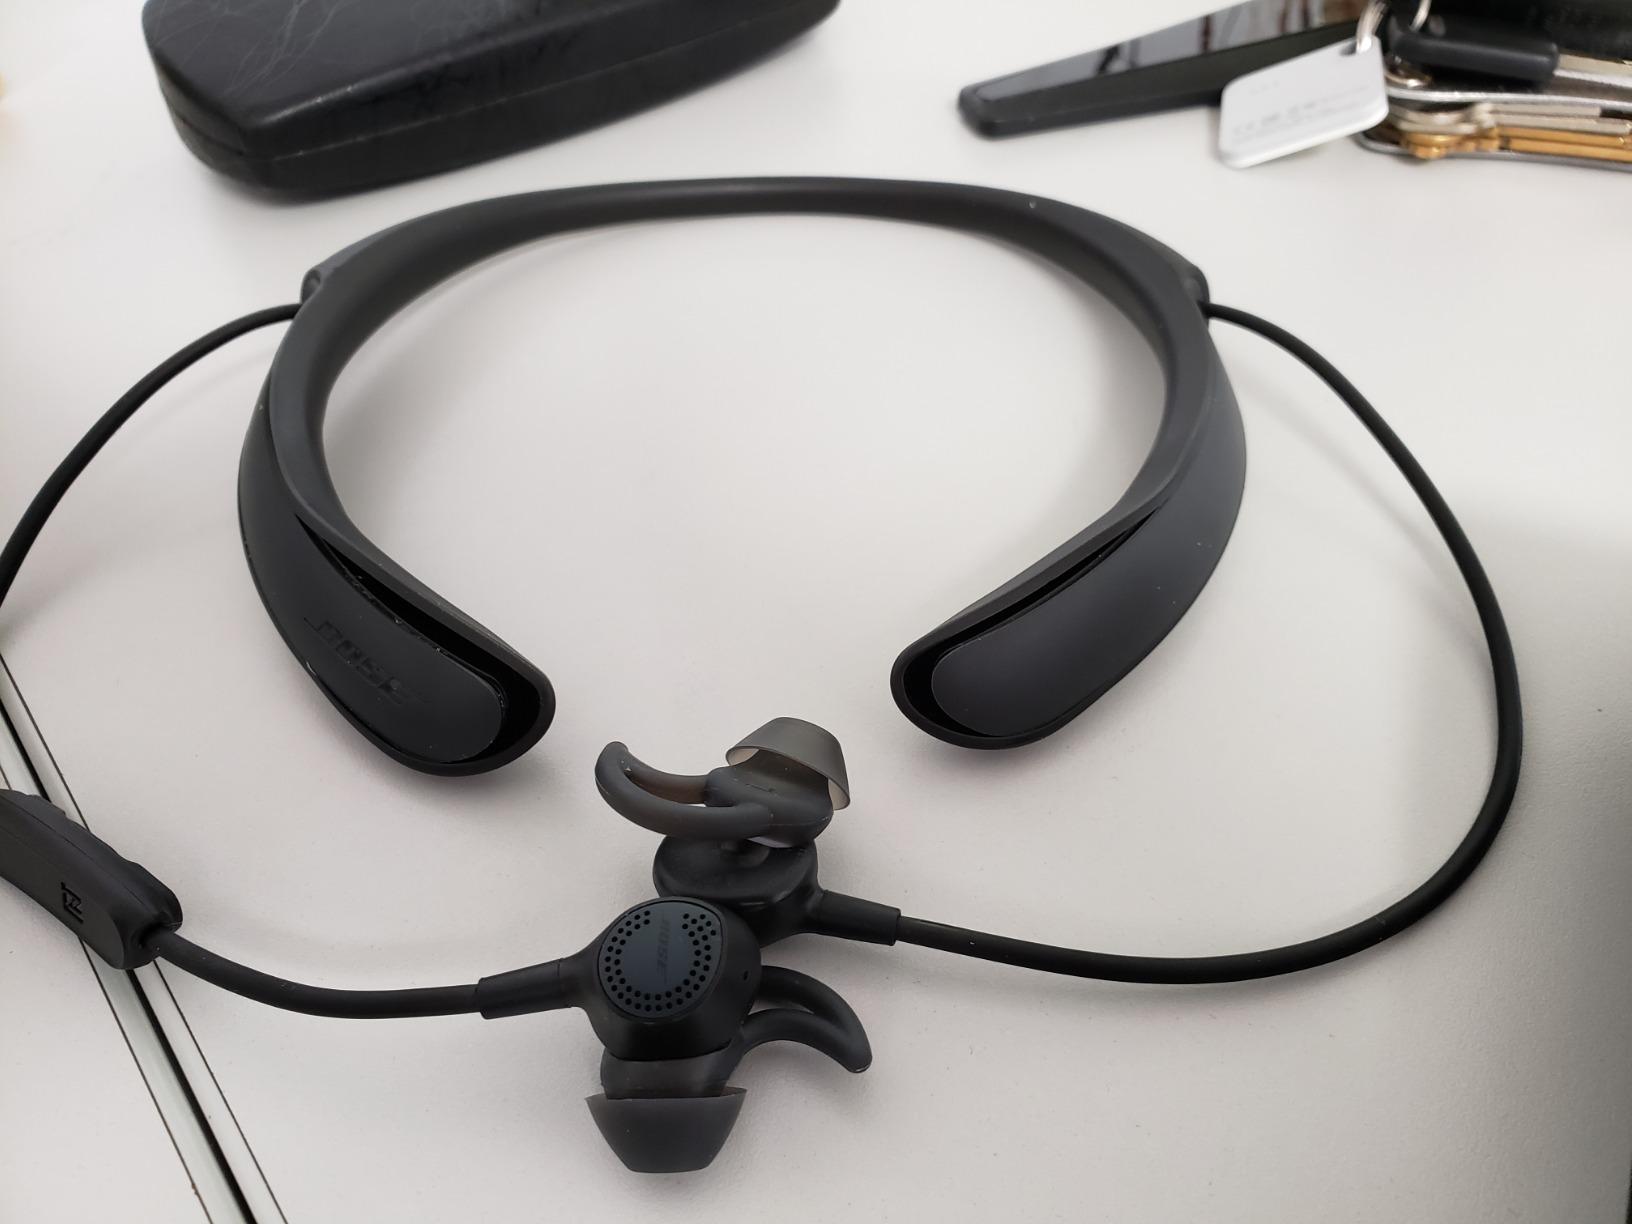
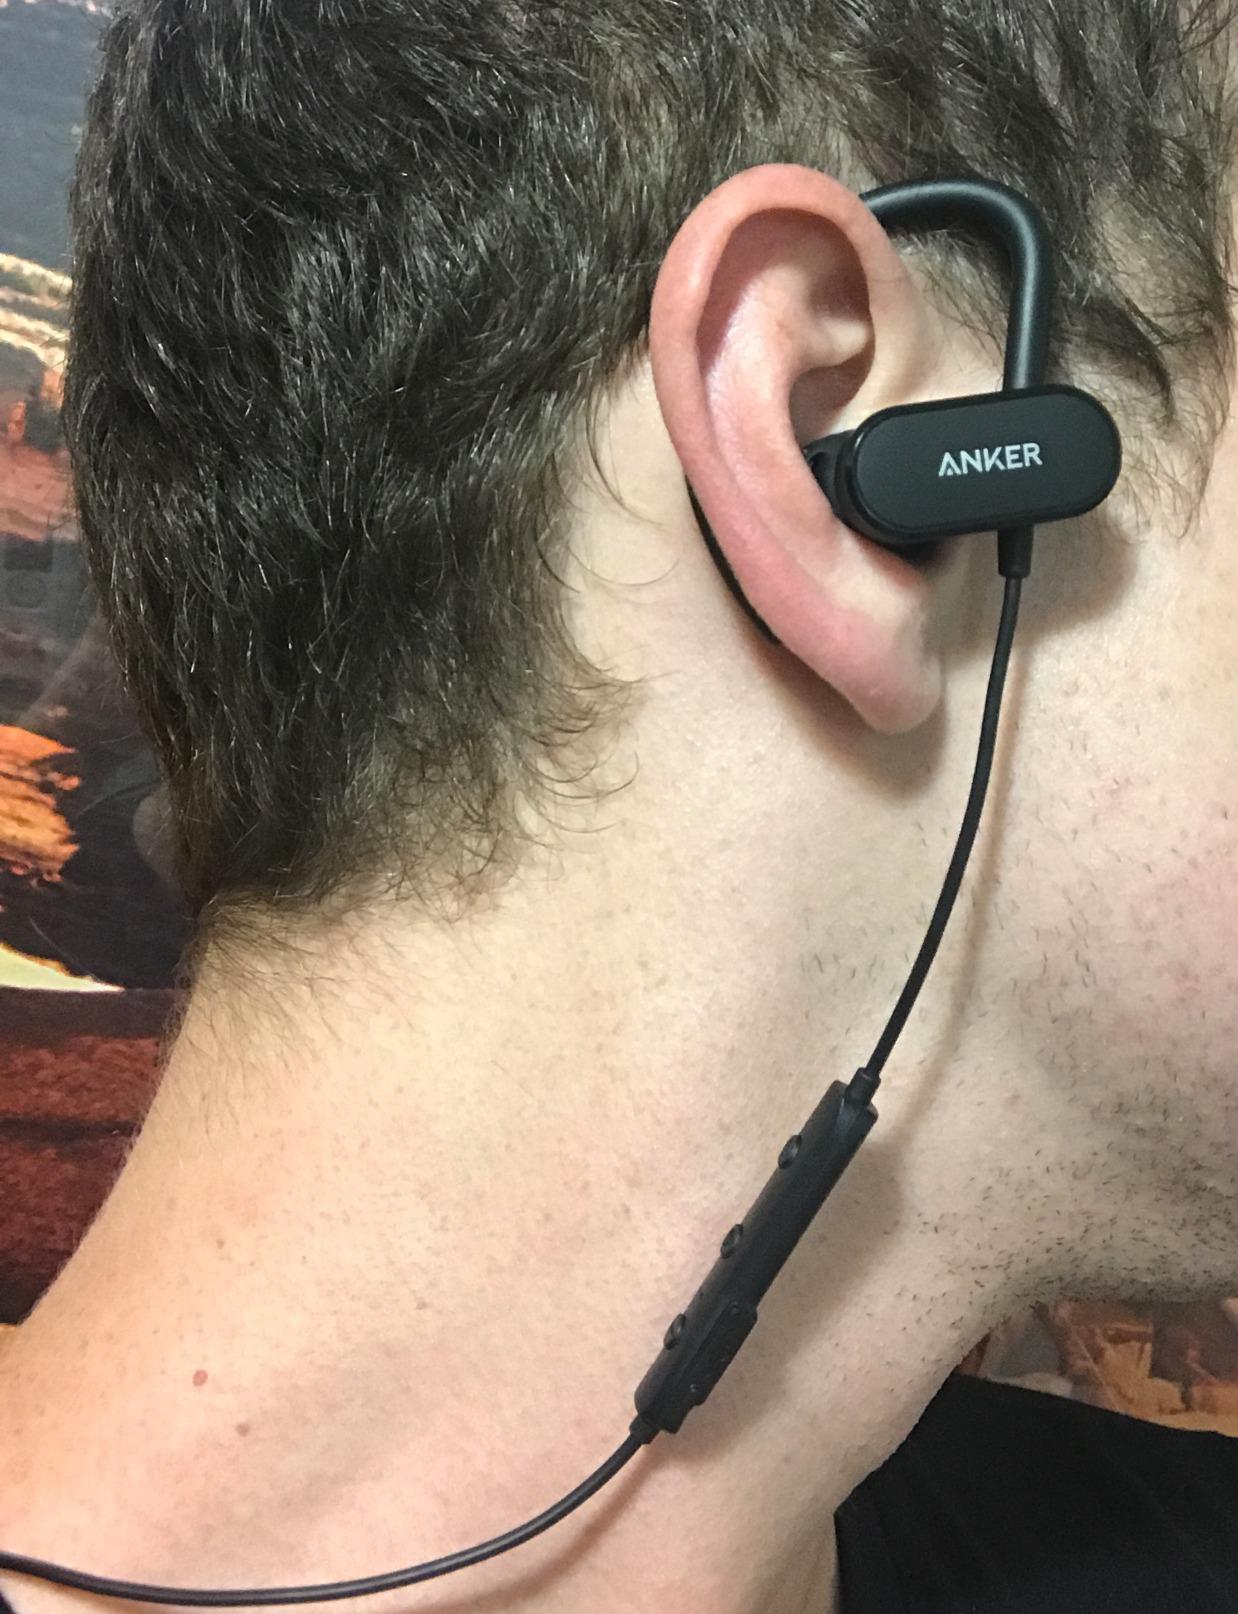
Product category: headphones
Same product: no